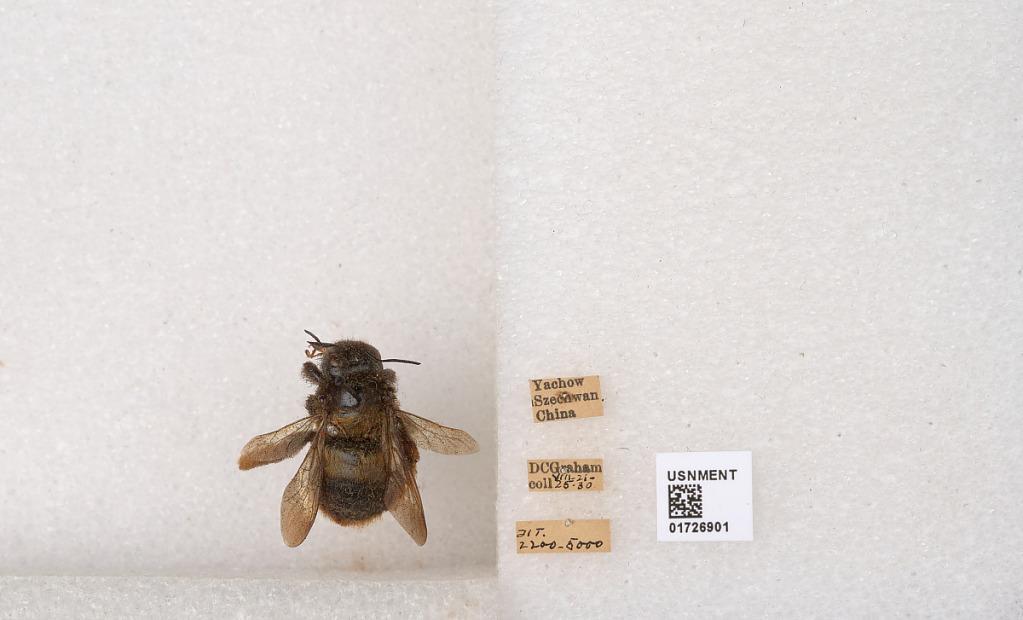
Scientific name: Xylocopa (Mesotrichia) latipes (Drury)
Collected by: D. Graham
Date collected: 1930-8-21
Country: China
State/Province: Sichuan
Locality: Yachow